Grace Woodhead

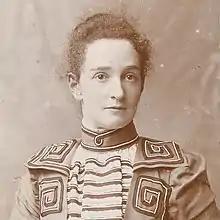
Woodhead in 1890s

Grace Eyre Woodhead (24 February 1864 – 5 April 1936) was a British philanthropist and mental health reformer. She looked after people all her life and the organisation she created, the Guardianship Society, is now known as the Grace Eyre Foundation. She believed that people with disabilities should be cared for in the community.